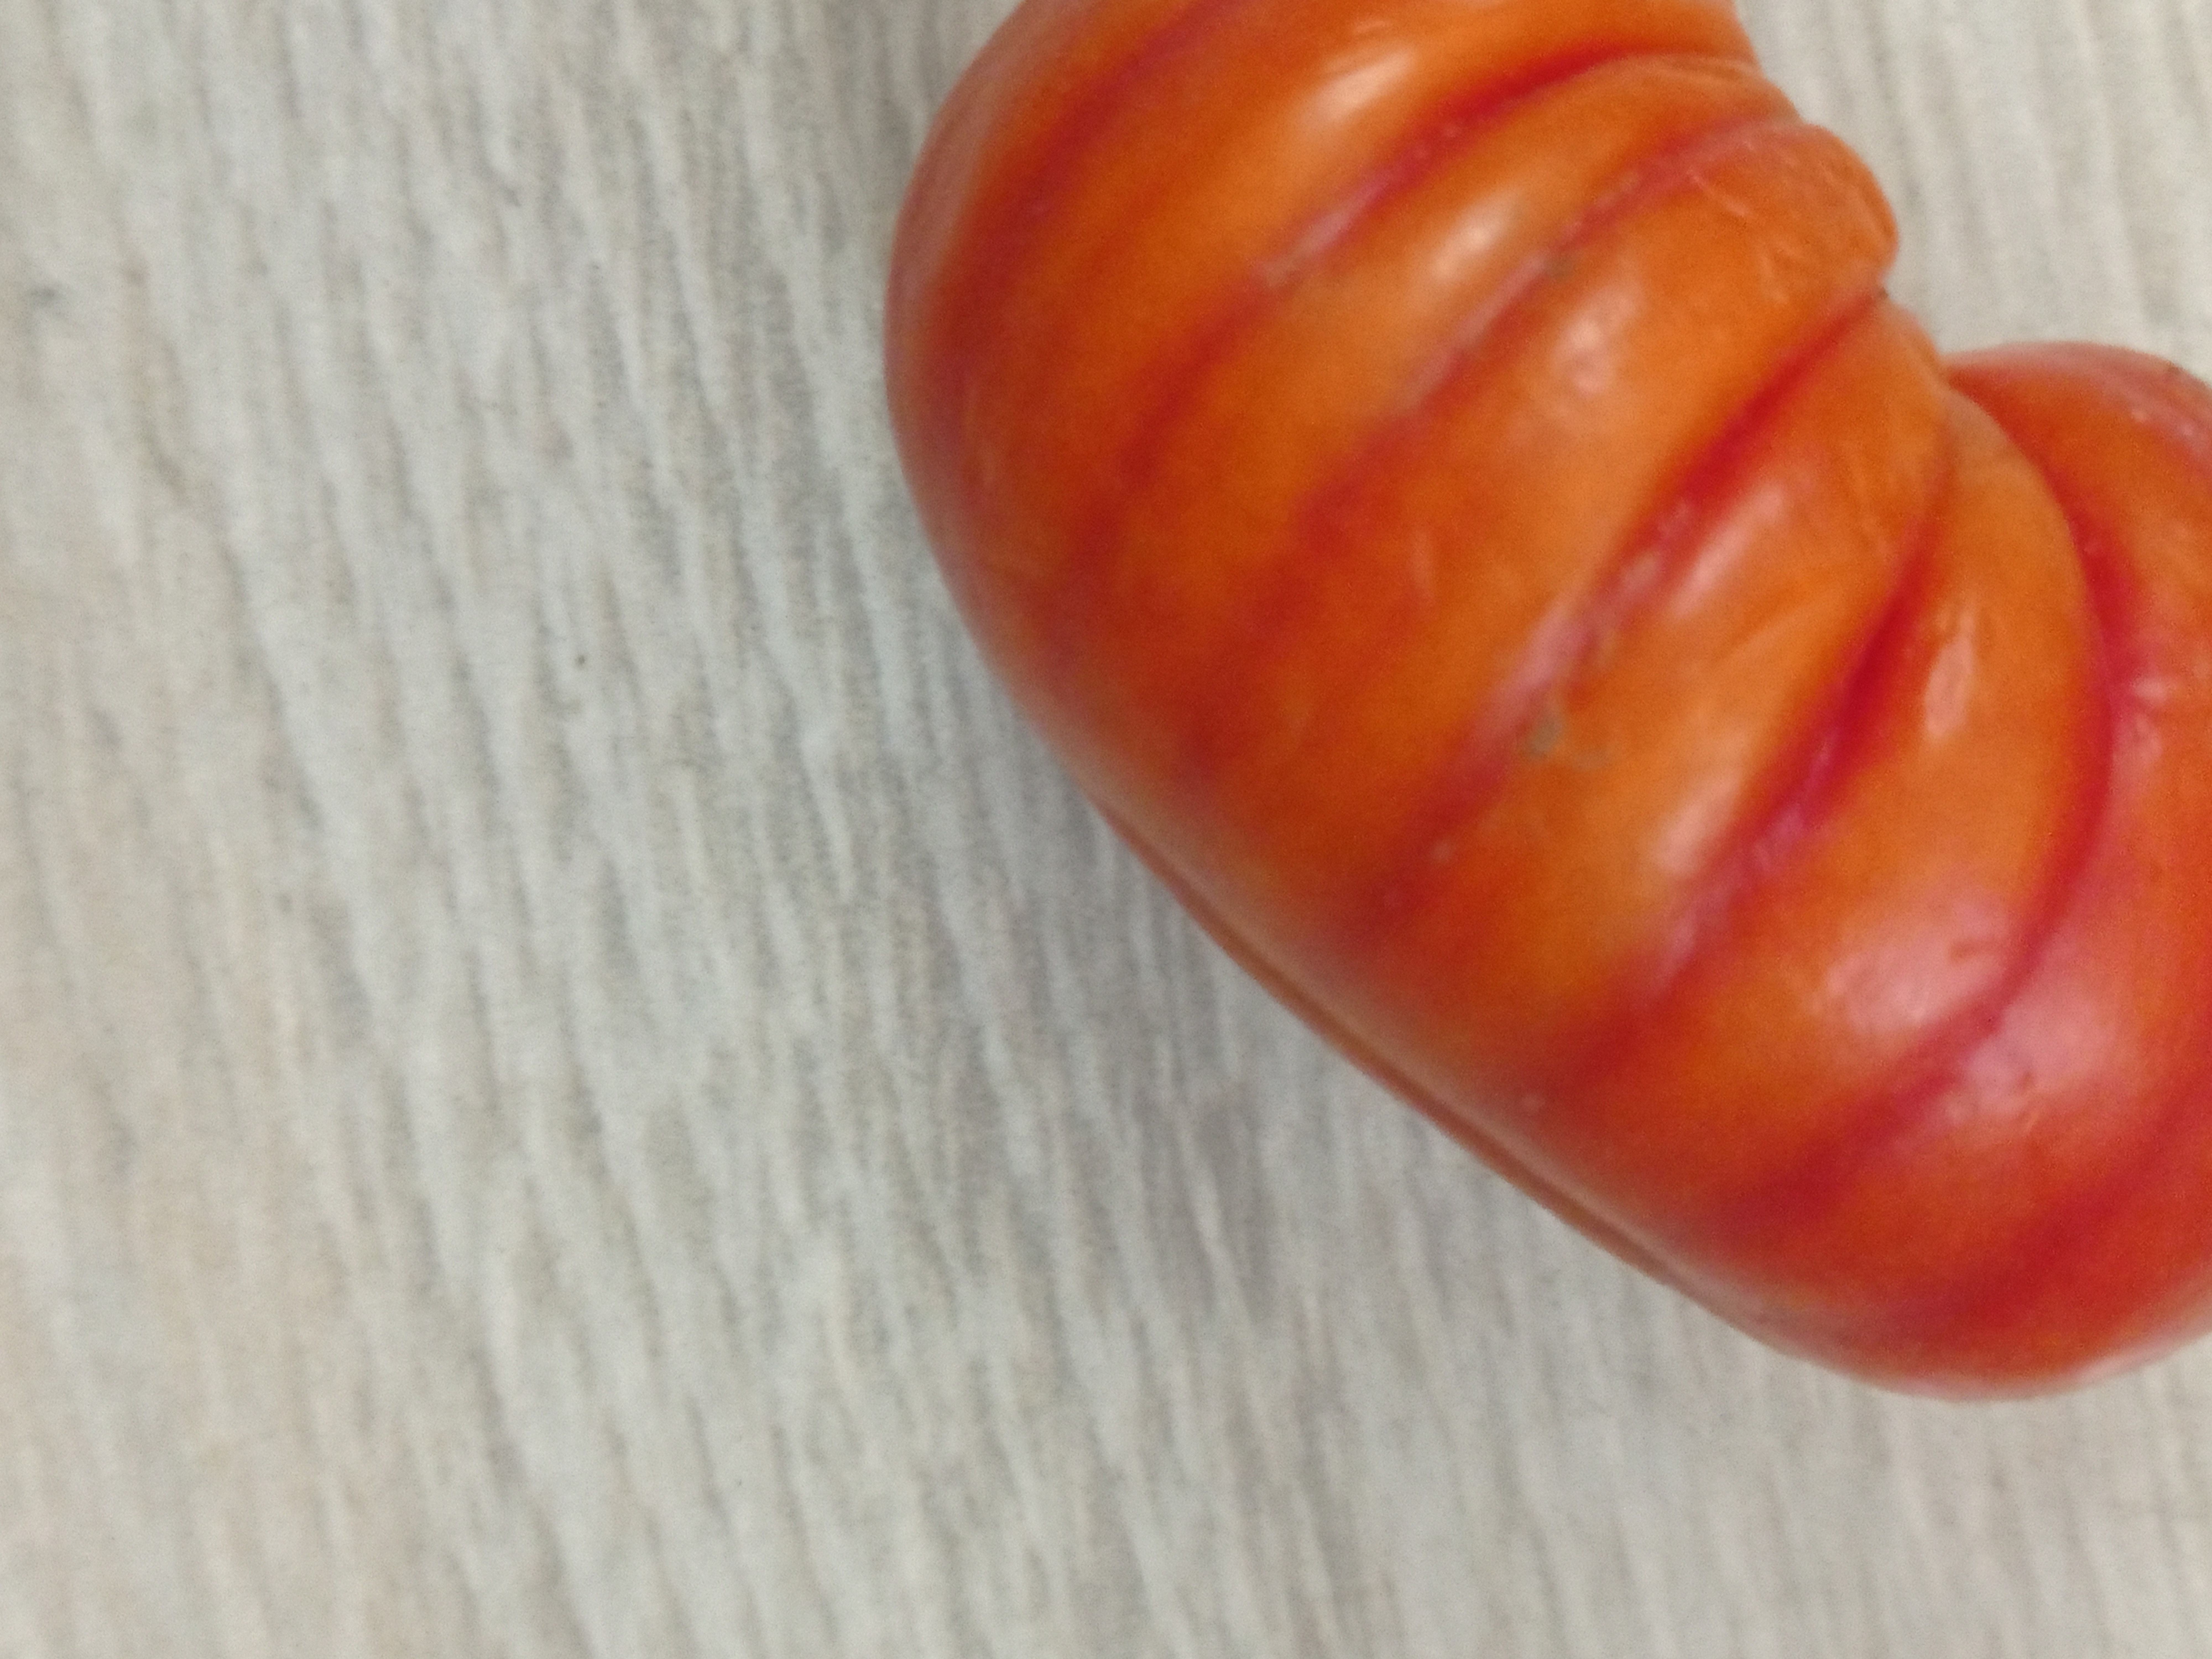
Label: Fresh